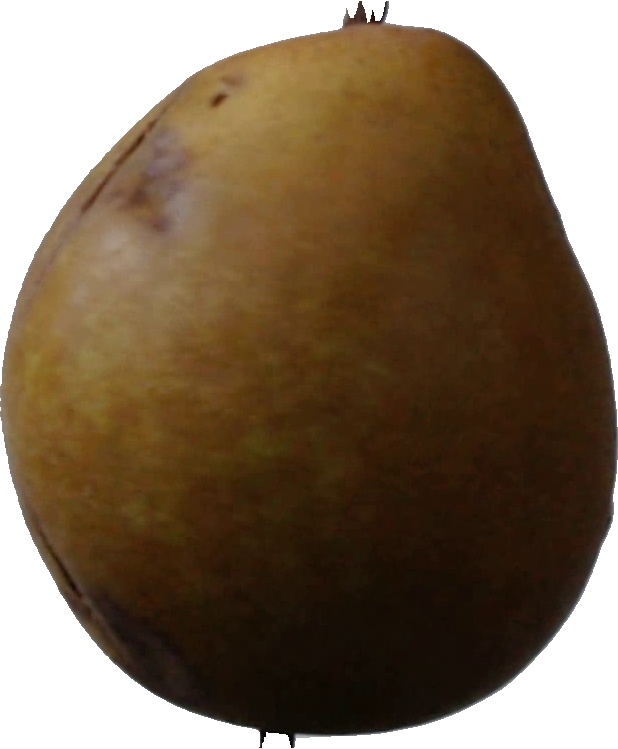
Label: pear_3